Ancient Egyptian literature

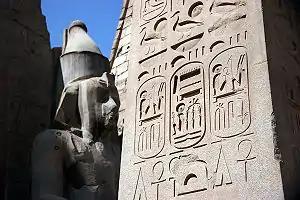
Egyptian hieroglyphs with cartouches for the name "Ramesses II", from the Luxor Temple, New Kingdom

Ancient Egyptian literature was written with the Egyptian language from ancient Egypt's pharaonic period until the end of Roman domination. It represents the oldest corpus of Egyptian literature. Along with Sumerian literature, it is considered the world's earliest literature.